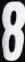
Number: 8